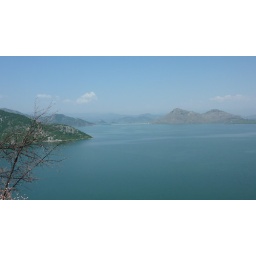
that white line in the distance is the causeway - road and rail